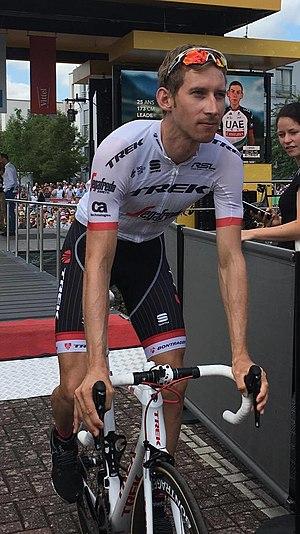
Bauke Mollema (Trek) au départ de la 4ème étape du Tour de France 2017 à Mondorf-les-Bains (Luxembourg)
L'équipe cycliste Trek-Segafredo est une équipe cycliste américaine de cyclisme sur route, créée en 2011. Elle courait sous licence luxembourgeoise de ses débuts jusqu'en 2013 inclus.